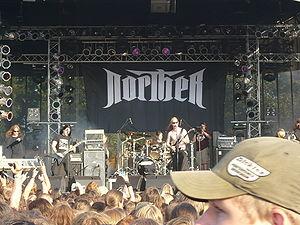
Norther est un groupe de death metal mélodique finlandais, originaire d'Espoo. le groupe compte au total six albums studio, trois EPs et cinq singles. Il est initialement formé en 1996 sous le nom de Requiem, changé quatre ans après, en 2000, pour Decayed, puis définitivement pour Norther.